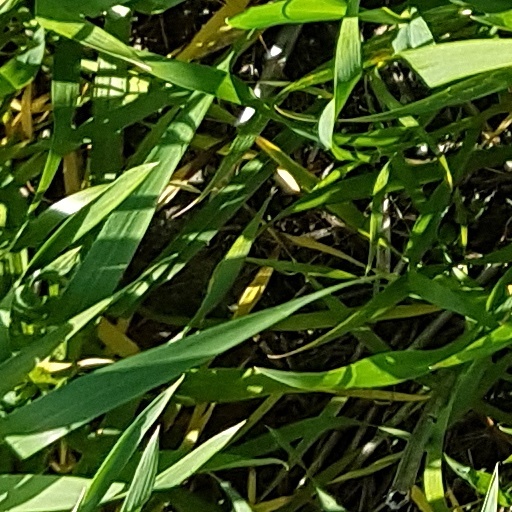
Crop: wheat